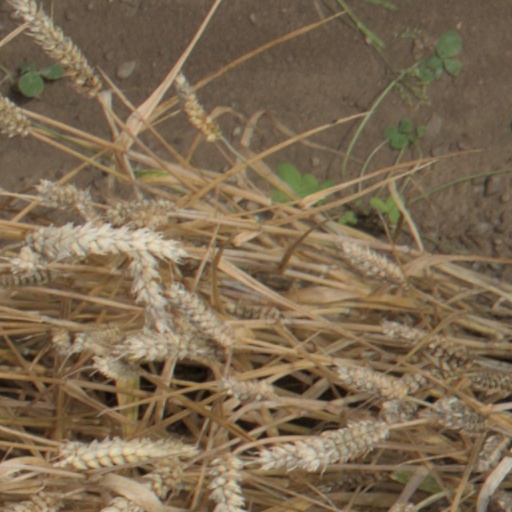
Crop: wheat